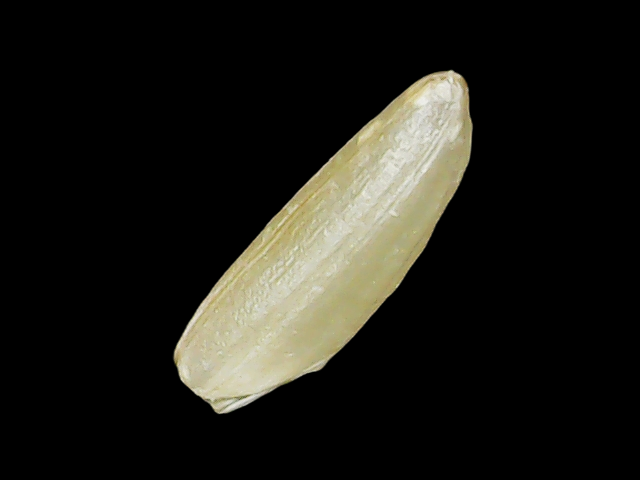
Rice variety: Binadhan12